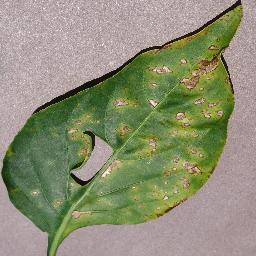
Label: Pepper,_bell___Bacterial_spot